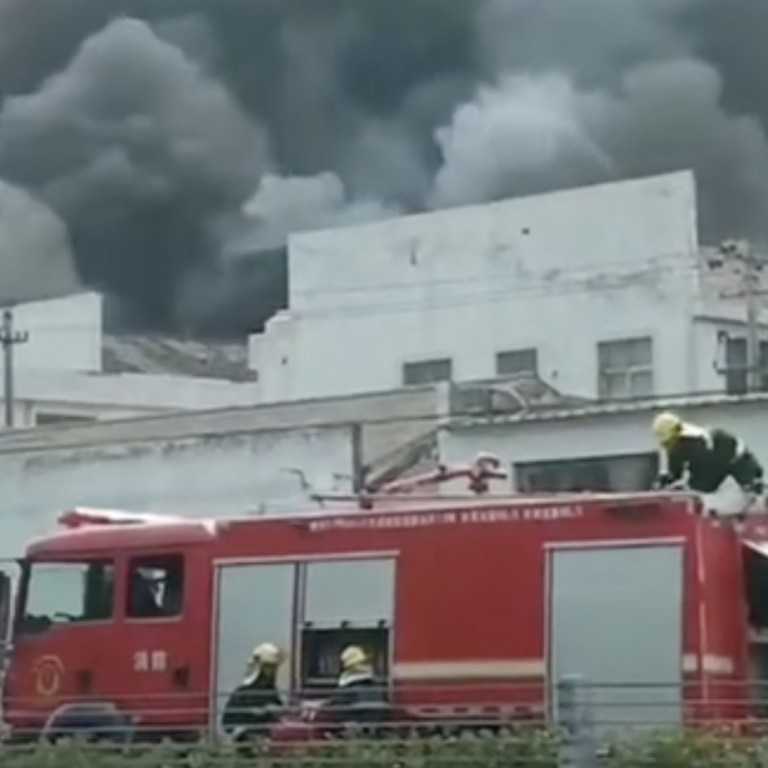
Label: urban_fire